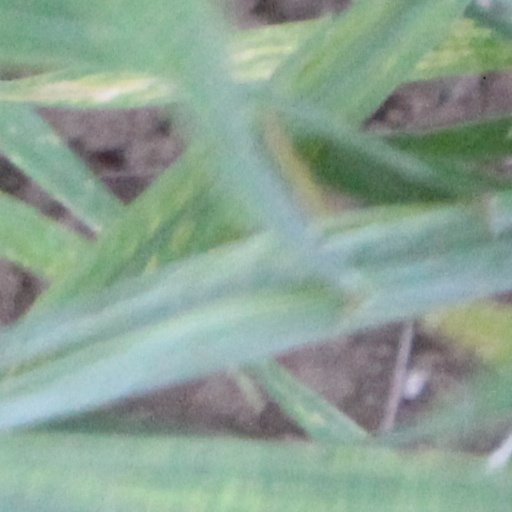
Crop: wheat